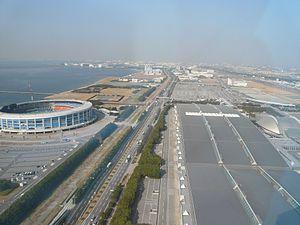
Le Chiba Marine Stadium est un stade de baseball situé à Chiba dans la préfecture de Chiba au Japon.